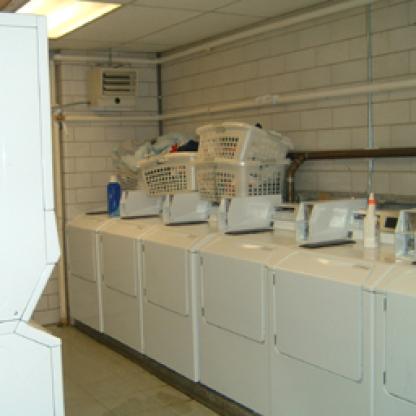
Scene: Indoor